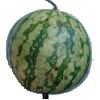
Label: watermelon